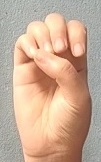
ASL sign: E